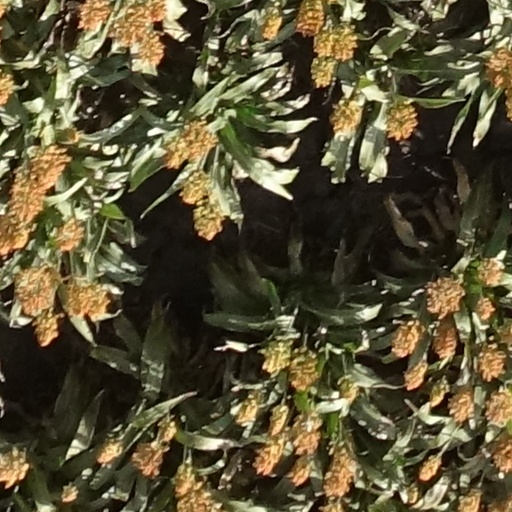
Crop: sorghum